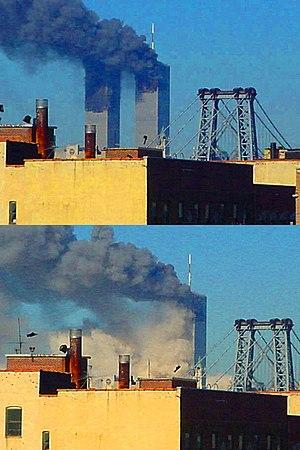
Le vol 175 d'United Airlines est un vol intérieur de passagers qui est détourné, le 11 septembre 2001, par cinq terroristes d'Al-Qaïda dans le cadre des attentats du 11 septembre. Ils font délibérément s'écraser l'avion contre la tour sud du World Trade Center à New York, tuant les 60 autres personnes à bord, et au total 900 personnes environ dans la zone d'impact du bâtiment.